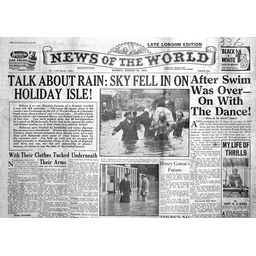
Label: paper